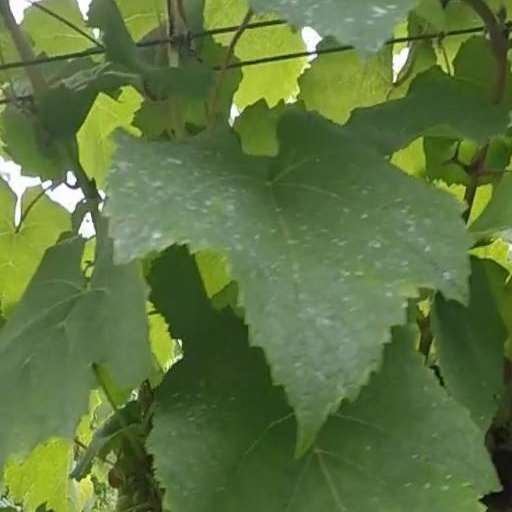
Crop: grape